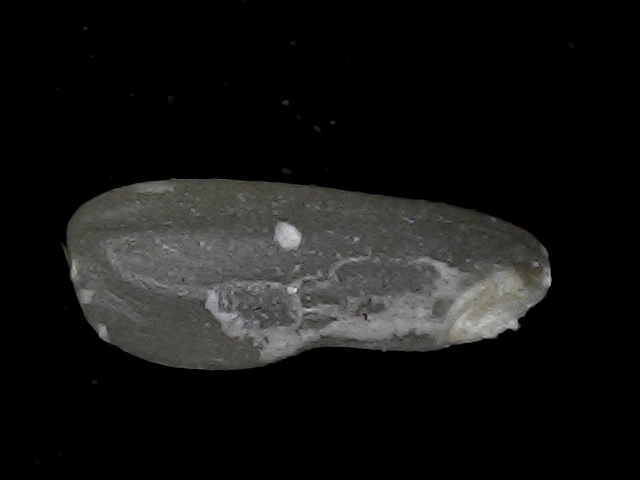
Rice variety: BD79